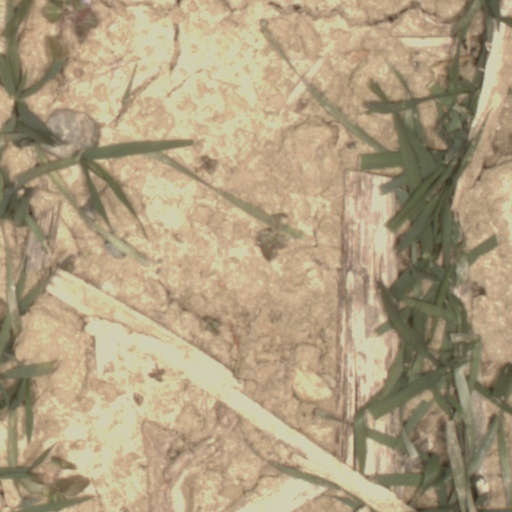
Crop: wheat